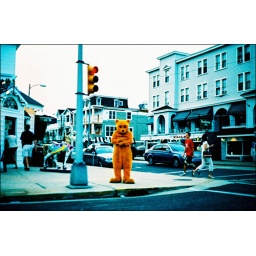
orange bear in ocean city new jersey.jpg